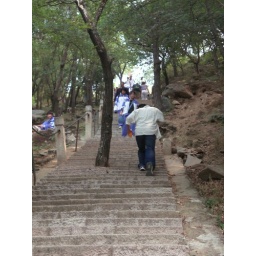
Again, the trees in the middle of the road